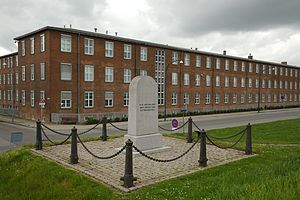
Bülows Kaserne
Udsnit af Bülows Kaserne
Bagsiden af mindesmærke for Peter Buhl ved Bülows Kaserne
Bülows Kaserne var en af Hærens to kaserner i Fredericia. Det blev i forbindelse med Forsvarsforliget 2013-2017 besluttet at lukke kasernen og flytte alle aktiviteter til byens anden kaserne Ryes Kaserne. Kasernen blev efterfølgende købt af Fredericia Kommune for 32 millioner kroner. Kasernen skal efter planen omdannes til et flygtningecenter.